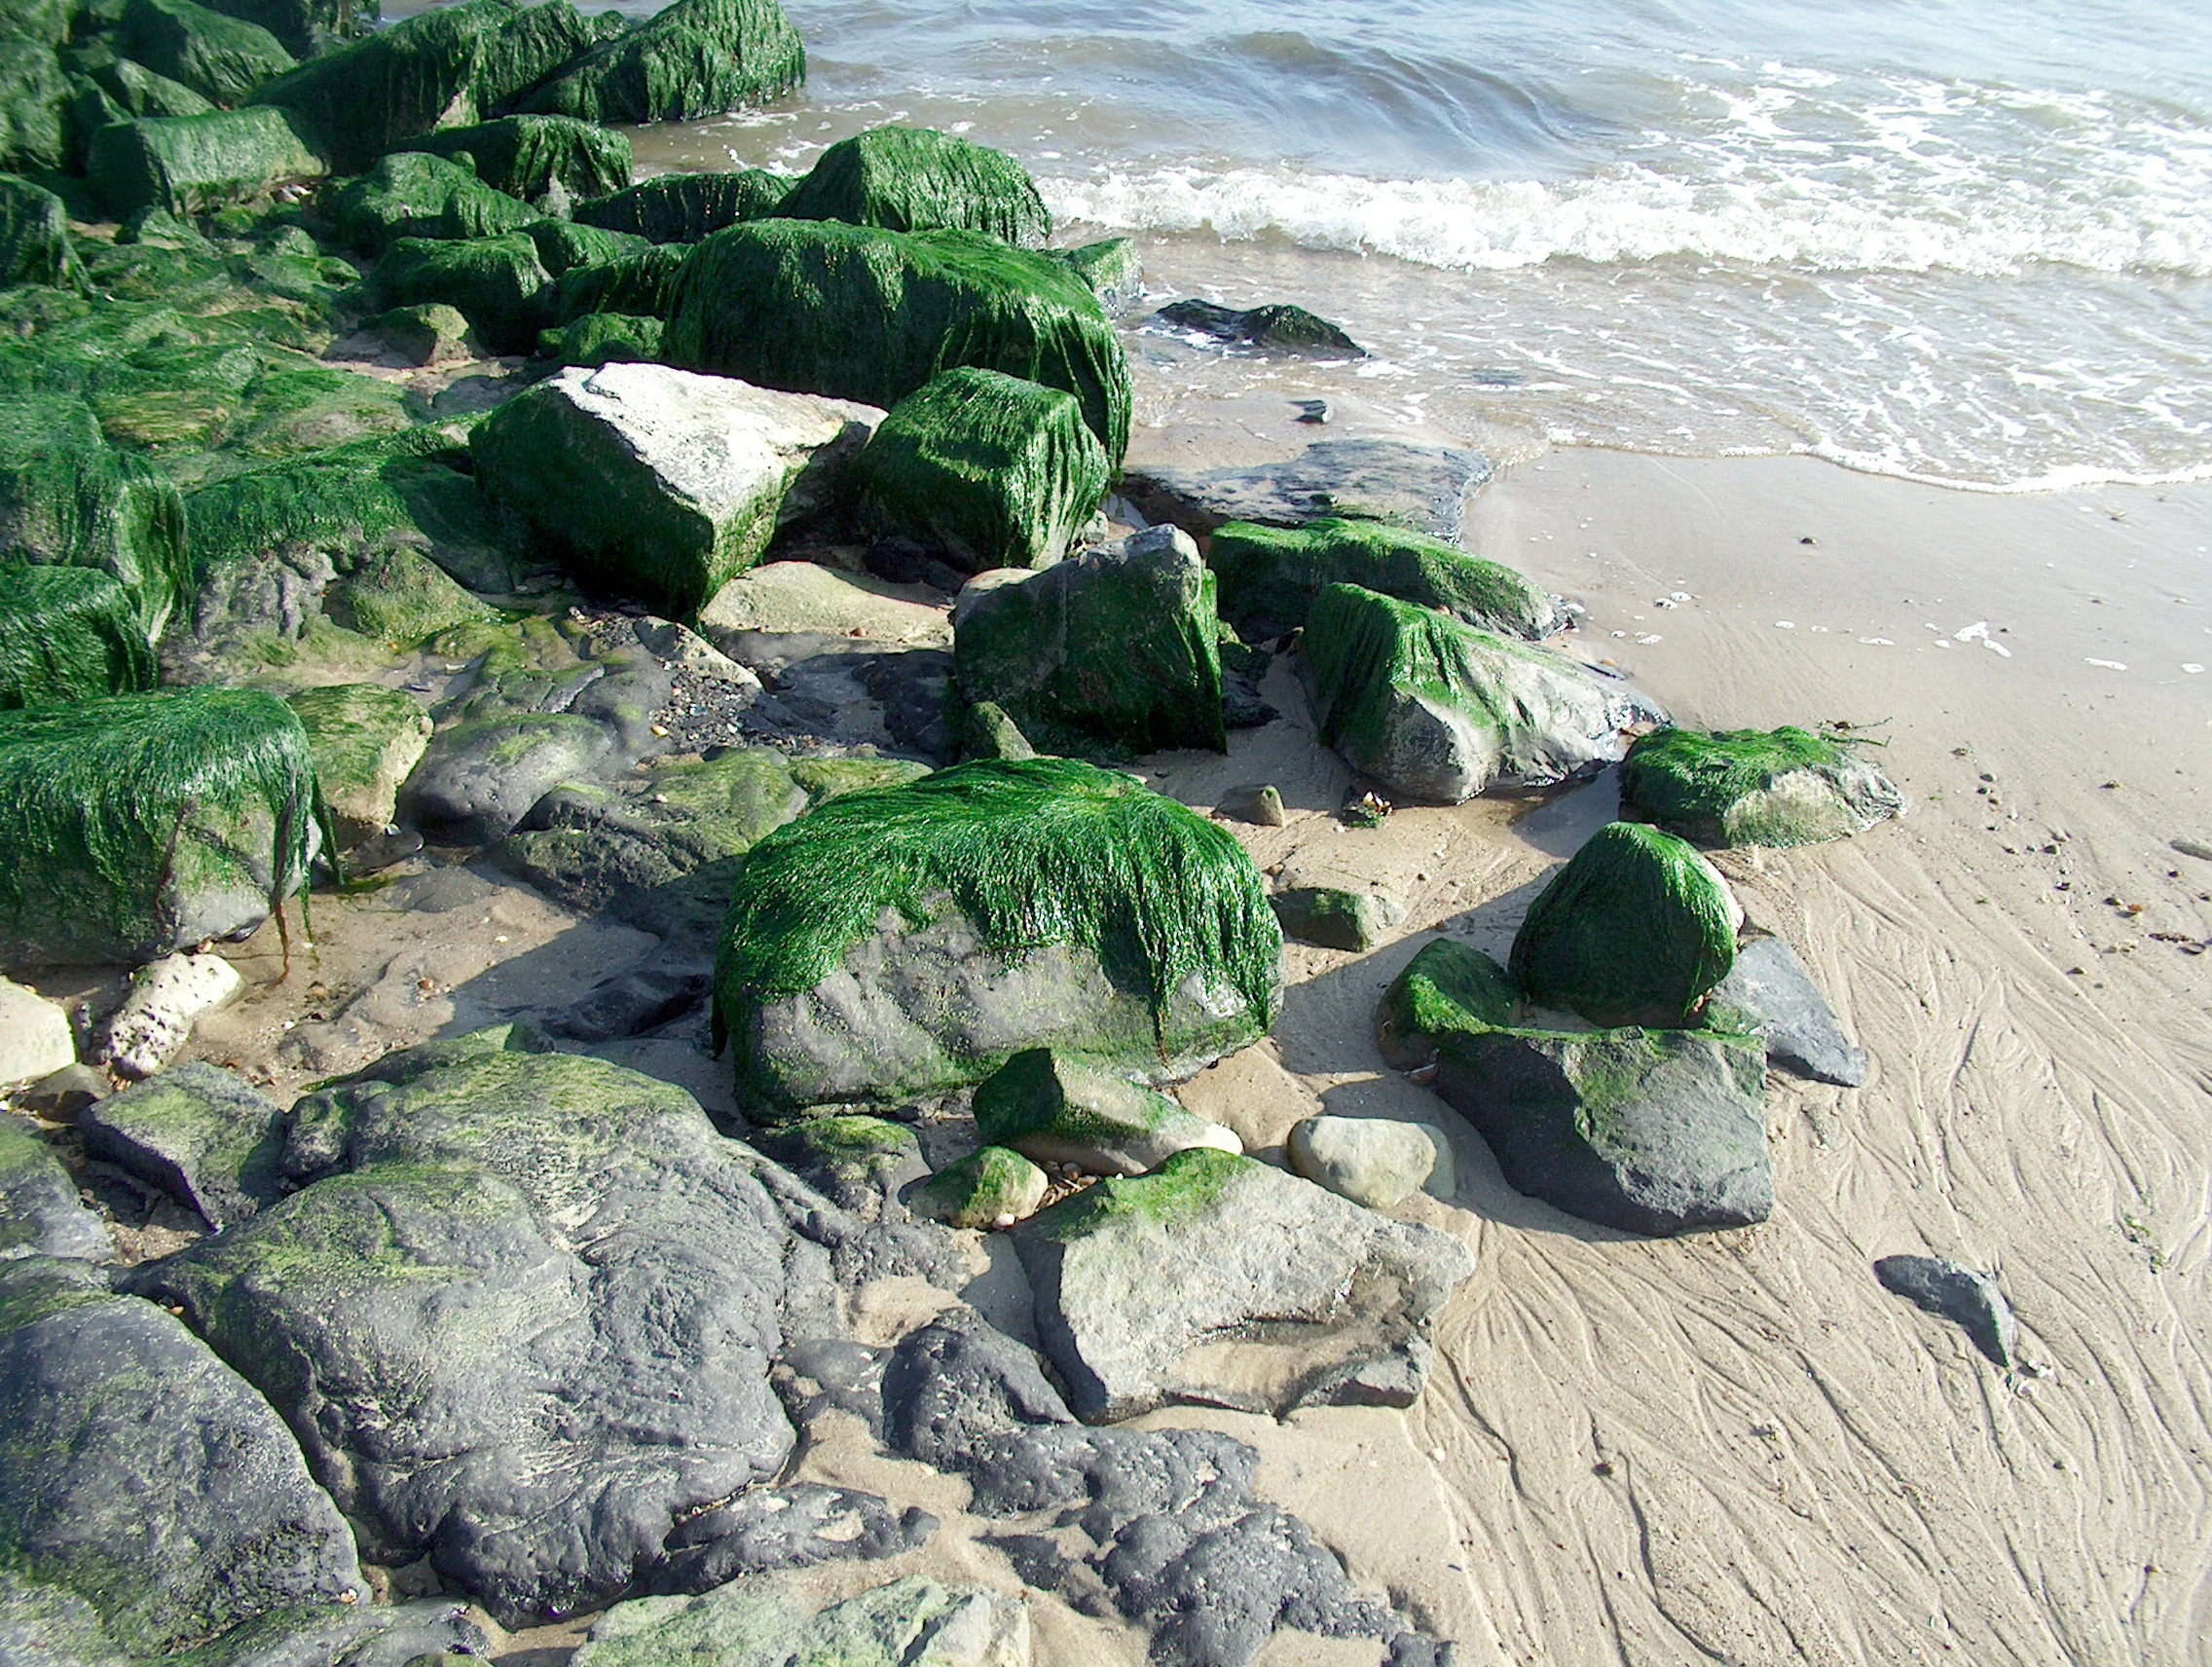
sea, coast, water, sand, rock, shore, terrain, material, stones, geology, ecosystem